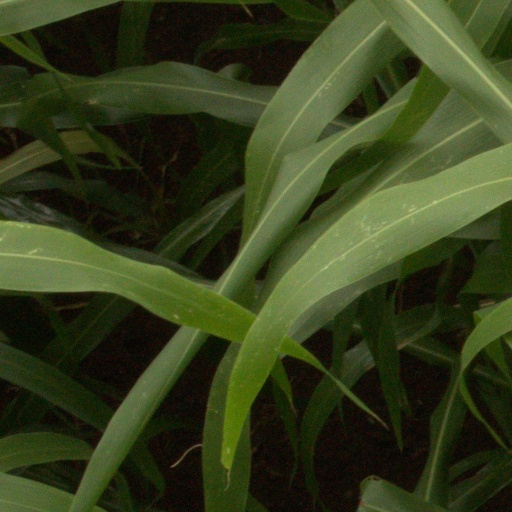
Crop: sorghum